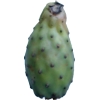
Label: cactus_fruit_green